Narihualá

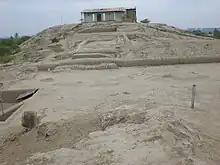

Narihualá is an archaeological site in Peru. It is located in the Piura Region, Catacaos District a 17 km south of Piura. Is considered the capital of the Tallán Nation and is the most important architectural evidence of a great monument, both in its size and the prominent platforms of two pyramids.